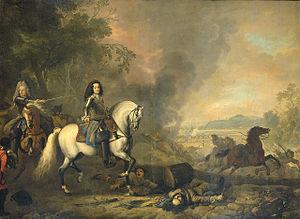
Jan van Huchtenburg, baptisé le 20 novembre 1647 à Haarlem et inhumé le 2 juillet 1733 à Amsterdam, est un peintre et graveur néerlandais spécialisé dans les scènes de batailles.